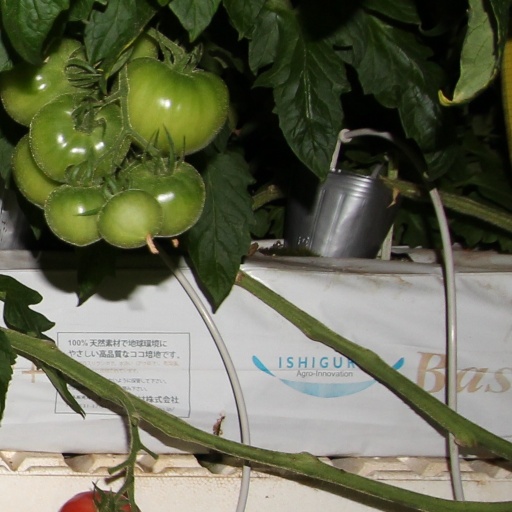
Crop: tomato